Battle of Kandahar (1880)

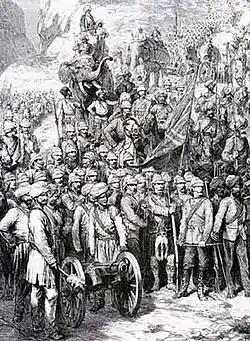
British and Sikh troops at Kandahar 1880. Artillery support was frequently ineffective and on occasions the Afghan artillery proved to be better equipped than the British

The battle at Gundi Mulla Sahibdad was hard-fought. General Macpherson advancing his 92nd Highlanders and 2nd Gurkhas met determined resistance to the attack that included a bayonet charge by the Highlanders. Both sides suffered casualties, but the Afghans came off far worse – possibly losing up to 200 men. After the village had been pacified, the brigade pushed towards the southwesterly point of Pir Paimal, constantly harassed by determined Afghan resistance.